Kawęczyn, Warsaw

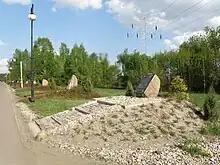
The Avenue of Glory, a monument commemorating Polish soldiers of the Battle of Olszynka Grochowska, located at the Traczy Street.

During the November Uprising, the area was a partial location of the major battles of the conflict: First Battle of Wawer fought between 19 and 20 February 1831, and Battle of Olszynka Grochowska on 25 February 1831.